Auchendavy

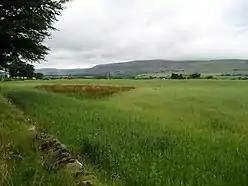
View of the Campsie Fells from near Auchendavy Fort

Auchendavy was a Roman fort on the Antonine Wall in Scotland. Much of the site archeology was destroyed by the builders of the Forth and Clyde Canal. Between Bar Hill and Balmuildy the wall roughly follows the southern bank of the River Kelvin. The site of the fort is north of Kirkintilloch's northern border. It can be seen as a mound mid-way between the Forth and Clyde Canal and the road.